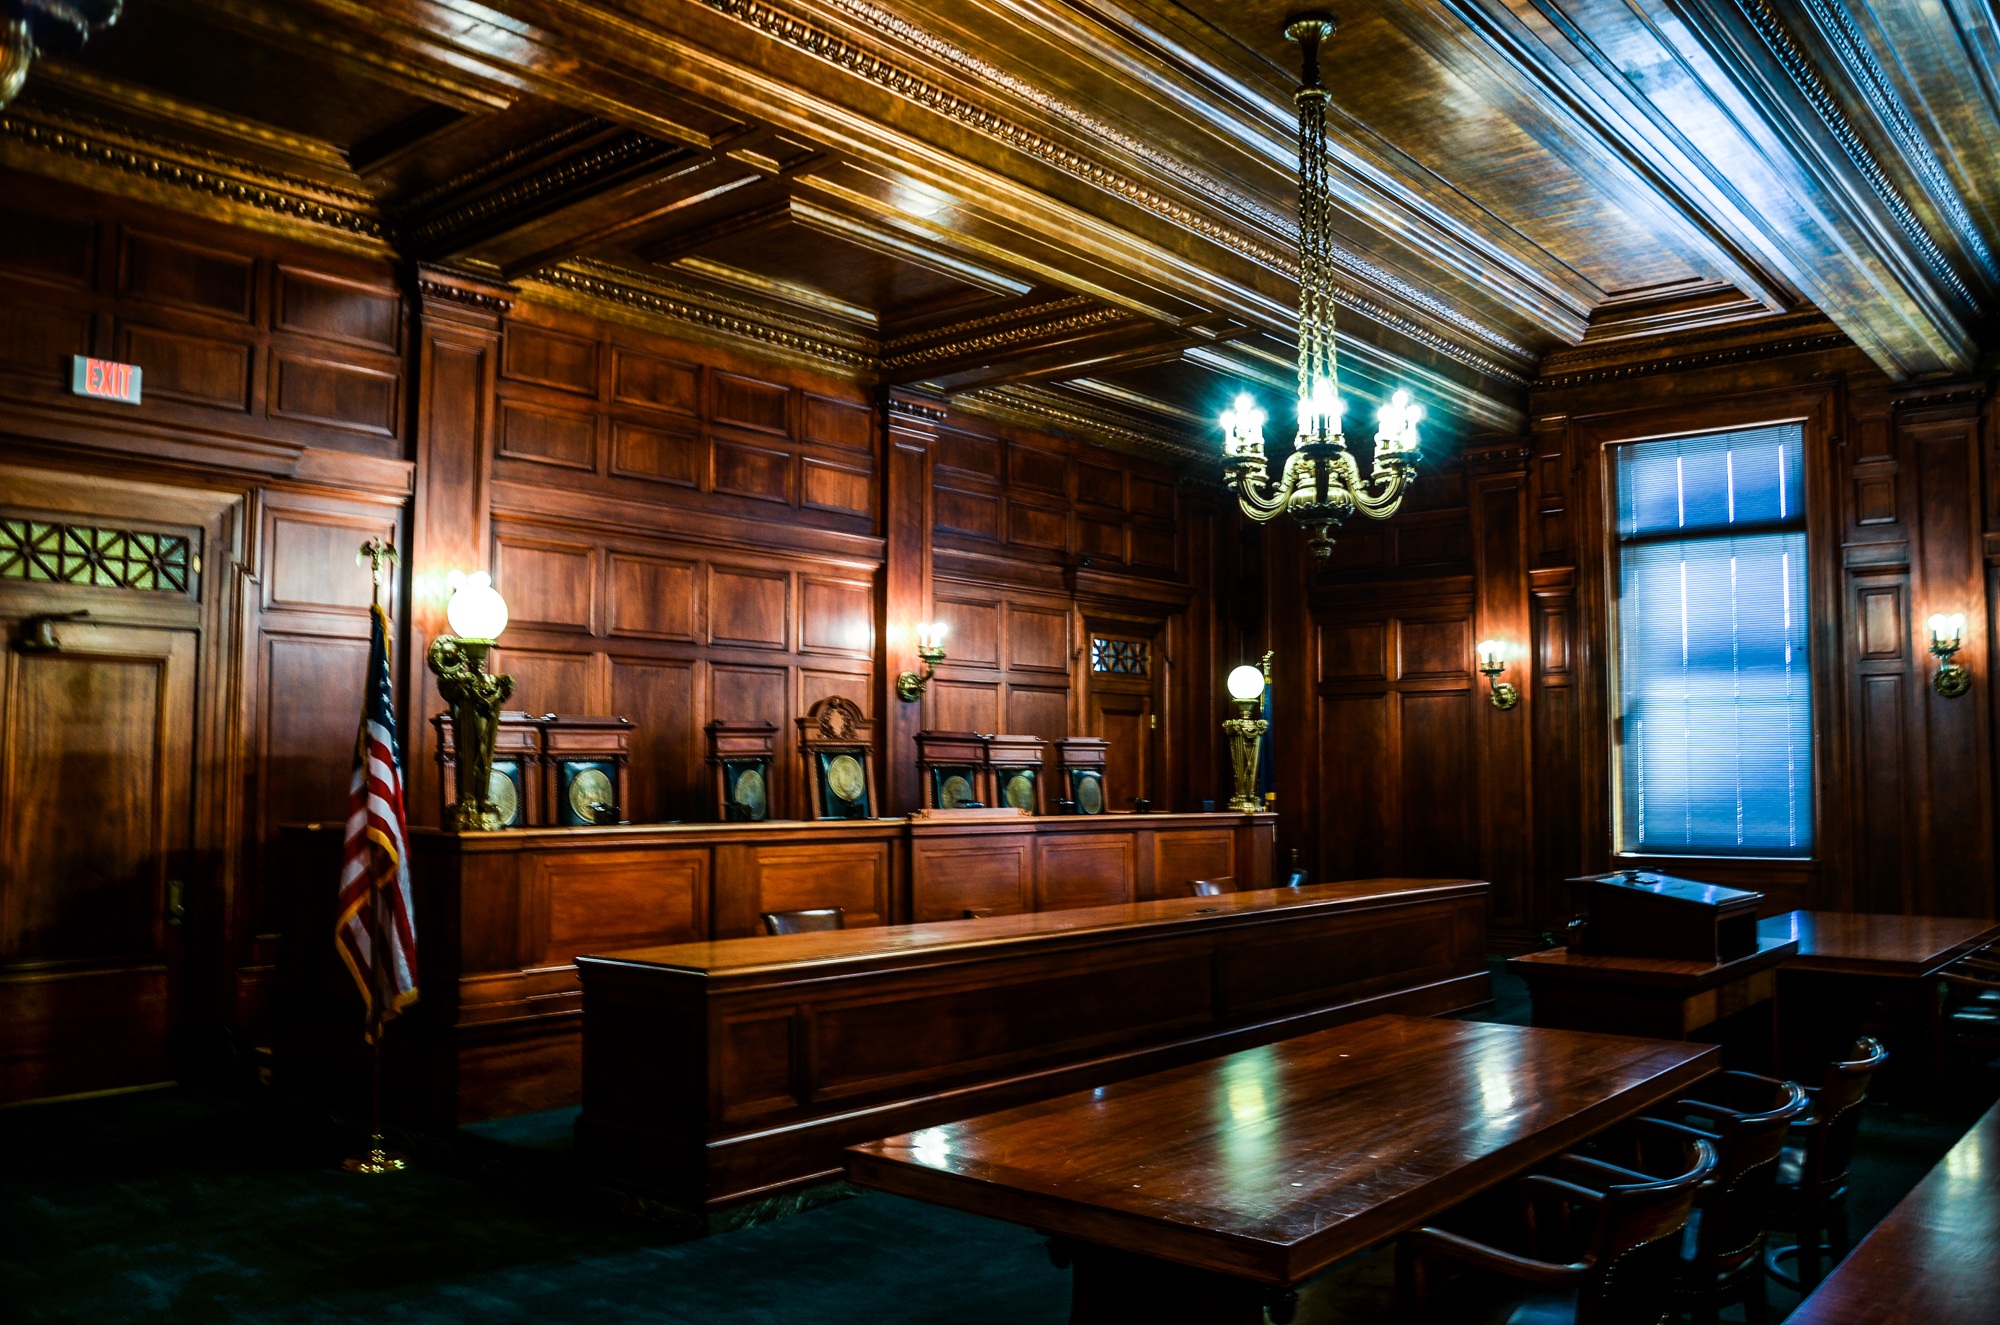
mansion, bar, usa, america, room, lighting, interior design, estate, lobby, historically, screenshot, state capitol, kentucky, frankfort, recreation room, billiard room